USAir Flight 405

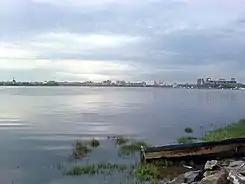
Flushing Bay, New York, where the aircraft came to rest in a partially inverted position

Following permission for takeoff from controllers, the flight crew initiated the takeoff procedure and the first officer made a callout of , and several seconds later, a V callout, followed shortly after by a V callout. Approximately 2.2 seconds after the V callout, the nose gear left the ground. The final report read, "the first officer described the takeoff as normal through the rotation. He stated that no problem was evident with vibration, rate of acceleration, ambient noise, [or] directional control". However, "The New York Times" reported that "several passengers sensed that [the airplane] was not going fast enough."